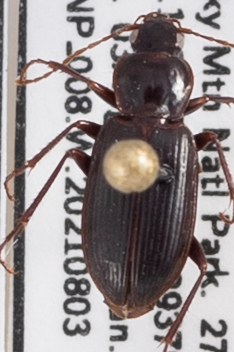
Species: Calathus advena
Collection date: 2021-08-03 04:00:00
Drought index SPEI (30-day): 0.47
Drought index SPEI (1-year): -0.03
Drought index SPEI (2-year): -0.54